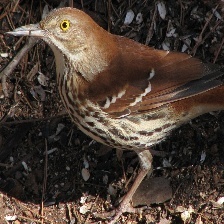
Species: BROWN THRASHER
Scientific name: TOXOSTOMA RUFUM